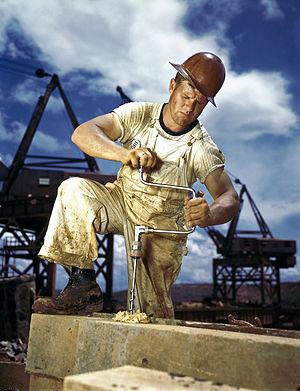
Charpentier au travail sur le barrage de Douglas, au Tennesee (de l'Autorité de Vallée du Tennessee). Photographie prise en 1942. Cette image documente le travail du charpentier et les techniques de photographie en couleur des années 1940. En particulier, cette photo répond aux canons de son époque, avec une forte saturation. Tiếng Việt: Một người thợ mộc đang làm việc. Ảnh chụp năm 1942 tại Douglas Dam, Tennessee, Mỹ. Português: Fotografia de 1942 de um carpinteiro trabalhando em Douglas Dam, Tennessee. Enciclopédico tanto como um documento de carpintaria durante essa época como um exemplo histórico da fotografia a cores recém surgida. A supersaturação era popular nos Estados Unidos naquela época, um bom exemplo da estética de seu tempo e lugar. Русский: Цветная фотография столяра за работой на плотине Дугласа, штат Теннесси, США, 1942 год. Українська: 1942 кольорова фотографія столяра, Теннессі. Türkçe: ABD'nin Tennessee eyaletindeki Douglas barajı inşaatında çalışan bir marangoz (1942).
Branche du droit social, le droit du travail est l'ensemble des normes juridiques qui régissent les relations entre un employeur et un employé. Le droit du travail encadre notamment la formation, l'exécution et la rupture du contrat de travail. Il garantit également le respect des libertés syndicales et des normes de sécurité au travail, et la protection des travailleurs vulnérables.
Un charpentier ou une charpentière est une personne exerçant sous le statut d'ouvrier ou d'artisan, spécialiste de la charpente.
Le casque de protection pour l’industrie, appelé aussi casque de sécurité ou casque de chantier, est un type de casque utilisé principalement sur les chantiers et autres zones de travail dangereuses pour protéger la tête du porteur contre les blessures occasionnées par la chute d’objets, les impacts avec d'autres objets, les débris mais aussi du mauvais temps, de la chaleur et des flammes ainsi que des chocs électriques.